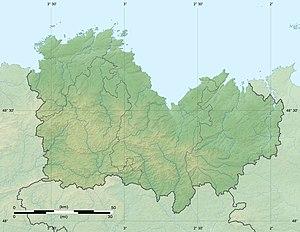
Carte physique vierge du département des Côtes-d'Armor, France, destinée à la géolocalisation, avec limite distincte des départements et arrondissements. Scales: 1:520,000 (precision: 130 m) for the topography
Lamballe [lɑ̃bal] est une ancienne commune nouvelle située dans le département des Côtes-d'Armor en région Bretagne.
Plestan [pletɑ̃] est une commune française située dans le département des Côtes-d'Armor, en région Bretagne.
Lannion est une commune française située dans le département des Côtes-d'Armor en région Bretagne. Ses habitants sont appelés les Lannionnais.
Saint-Méloir-des-Bois [sɛ̃melwaʁdɛbwa] est une commune française située dans le département des Côtes-d'Armor en région Bretagne. Ce village est labellisé Notre village, Terre d'avenir ainsi que Villes et Villages Fleuris.
Pluduno [plydyno] est une commune du département des Côtes-d'Armor, dans la région Bretagne, en France.